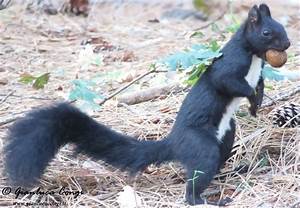
Label: squirrel